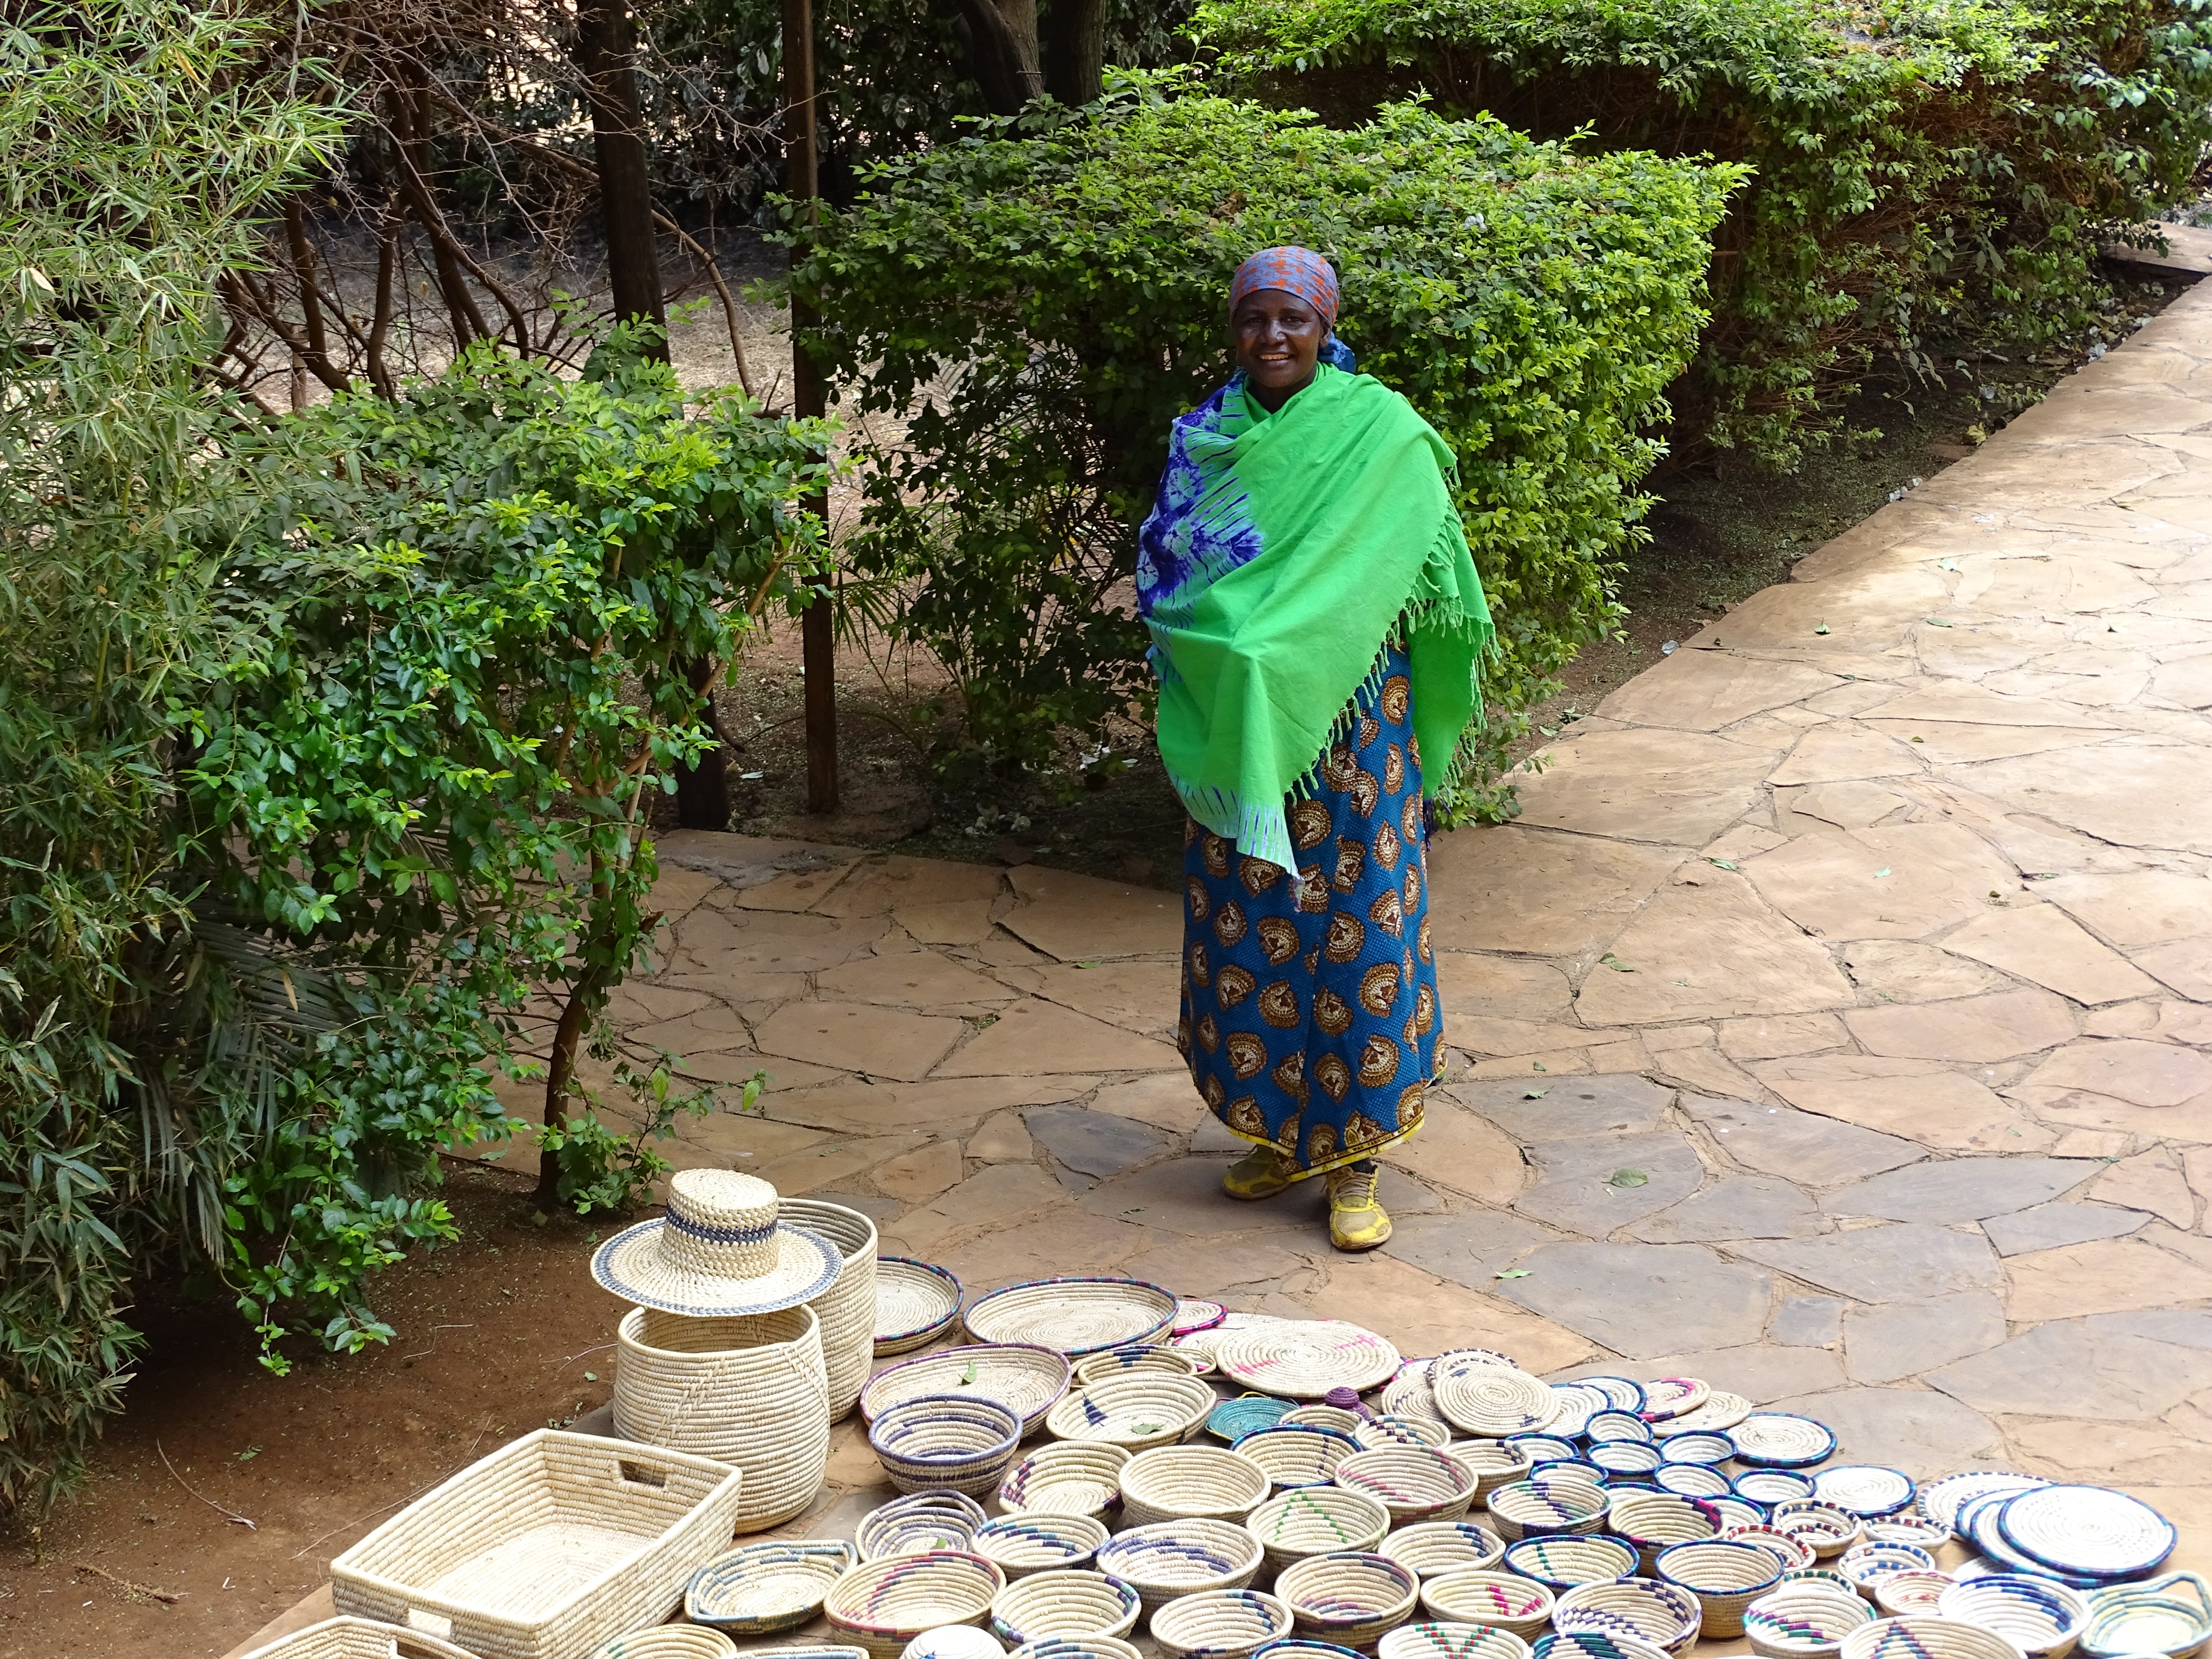
lawn, walkway, africa, backyard, garden, yard, seller, arusha, maasai, gardener, wiman